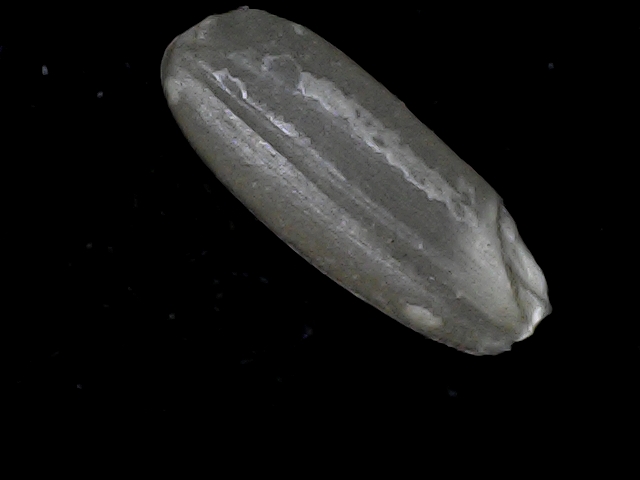
Rice variety: BD93